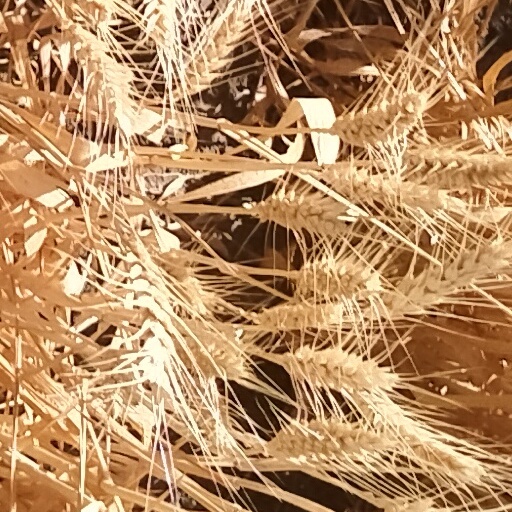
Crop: wheat